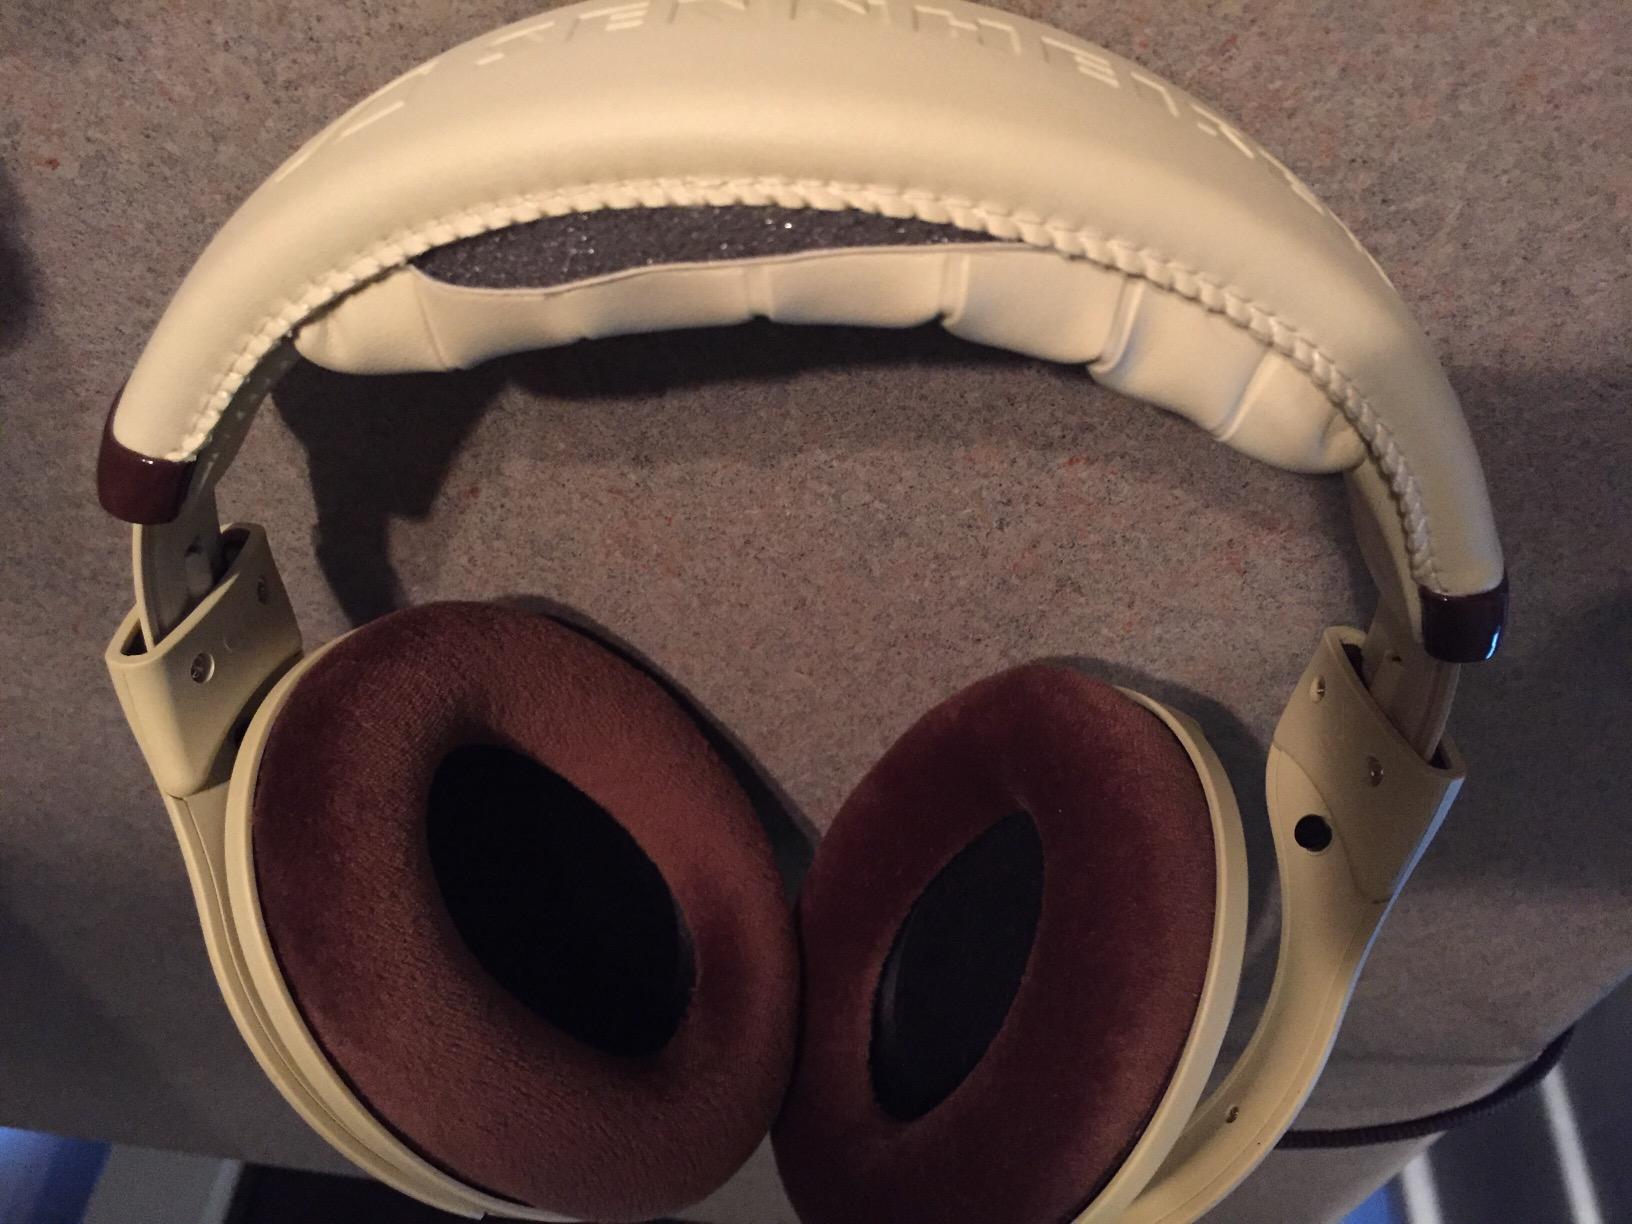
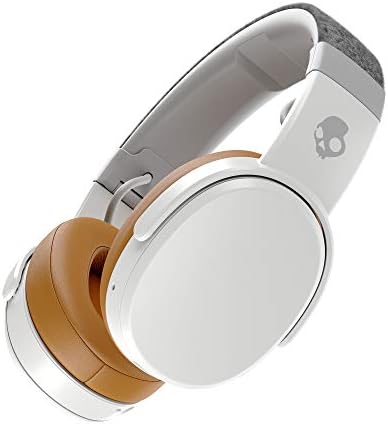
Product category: headphones
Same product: no